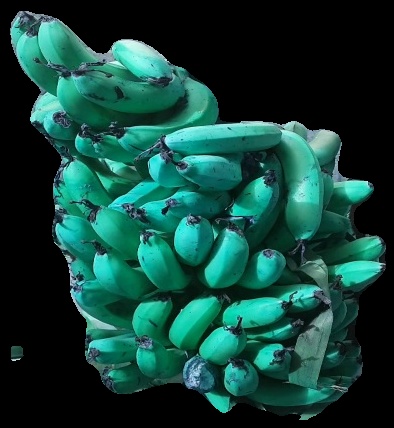
Variety: pachbale
Grade: grade3